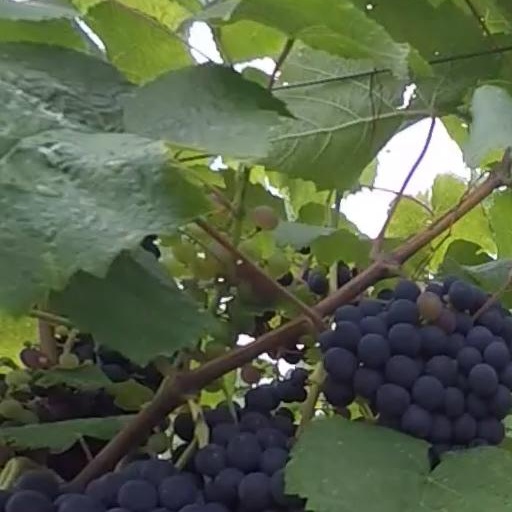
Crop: grape